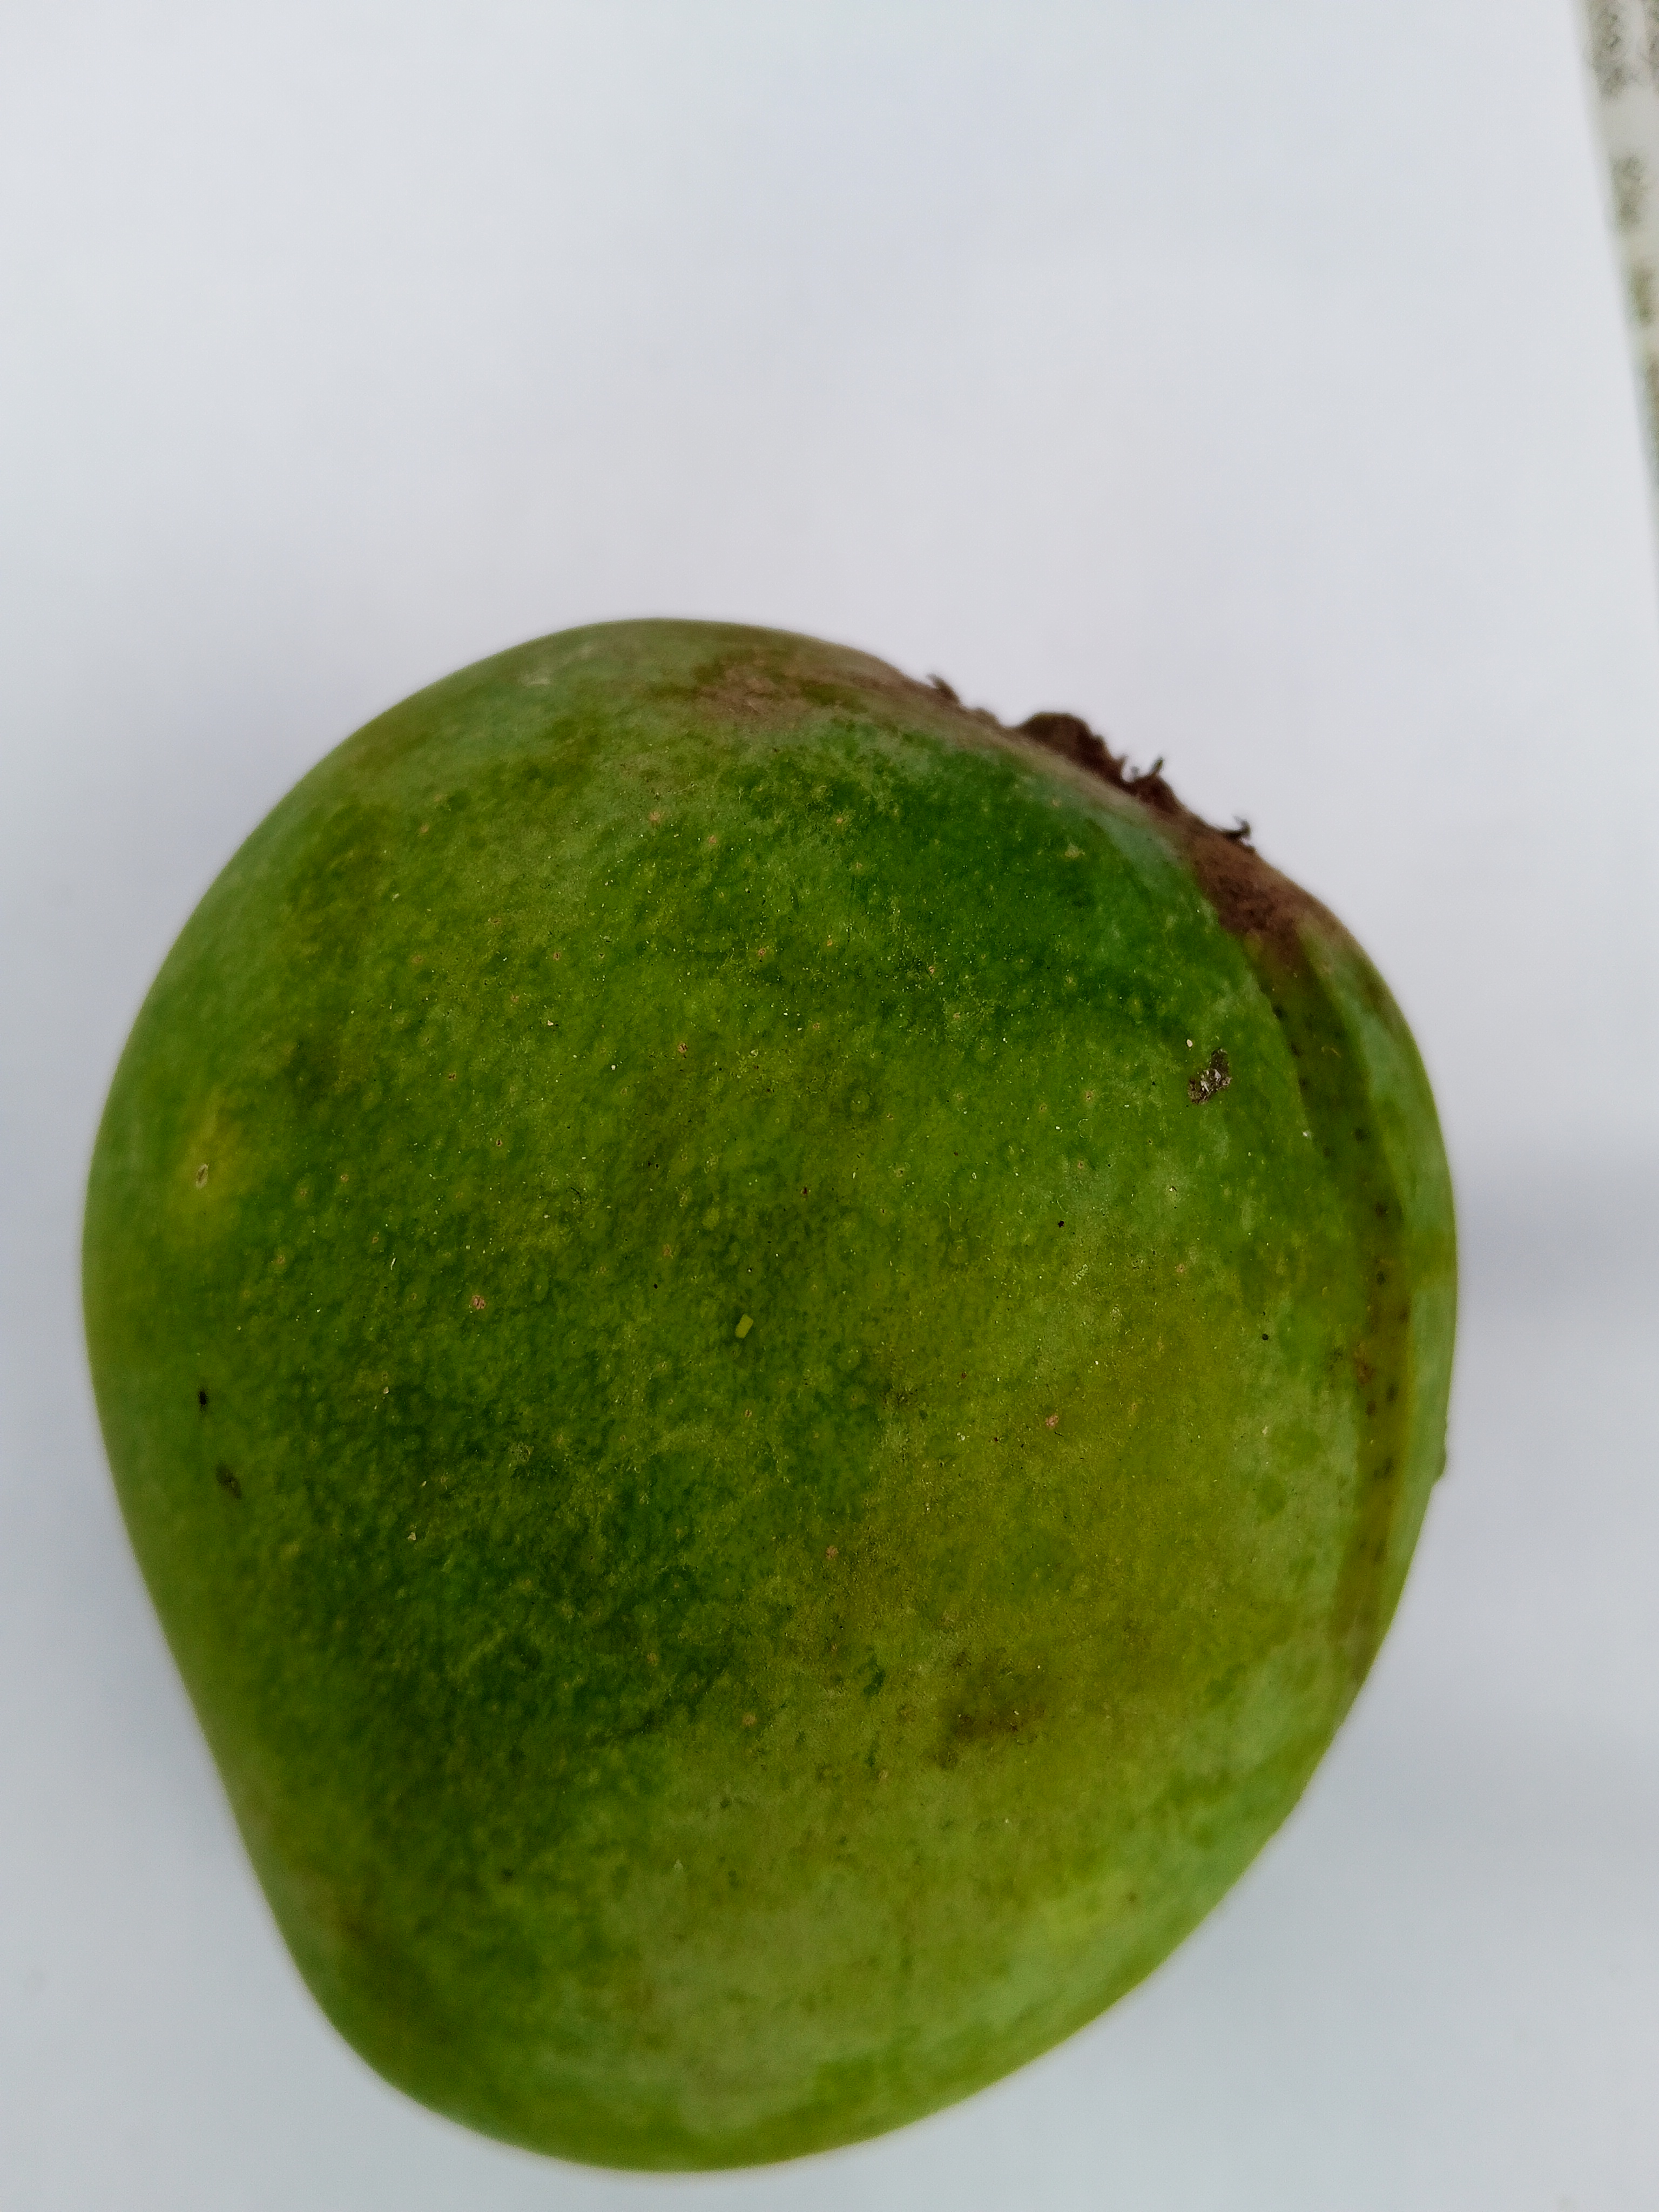
Mango variety: Himsagar